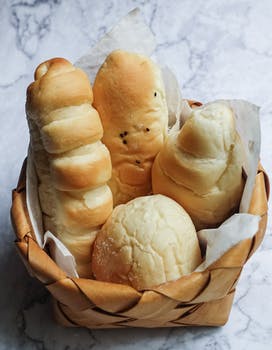
Label: No Watermark